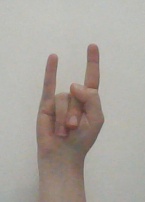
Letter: la